Mallika Singh

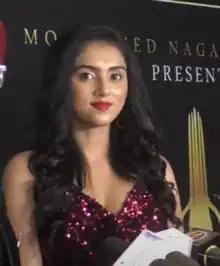
Singh in 2021

Mallika Singh (born 15 September 2000) is an Indian television actress. She is known for portraying Radha in "RadhaKrishn", Lakshmi in "Jai Kanhaiya Lal Ki," and Karuvaki in "Pracchand Ashok."